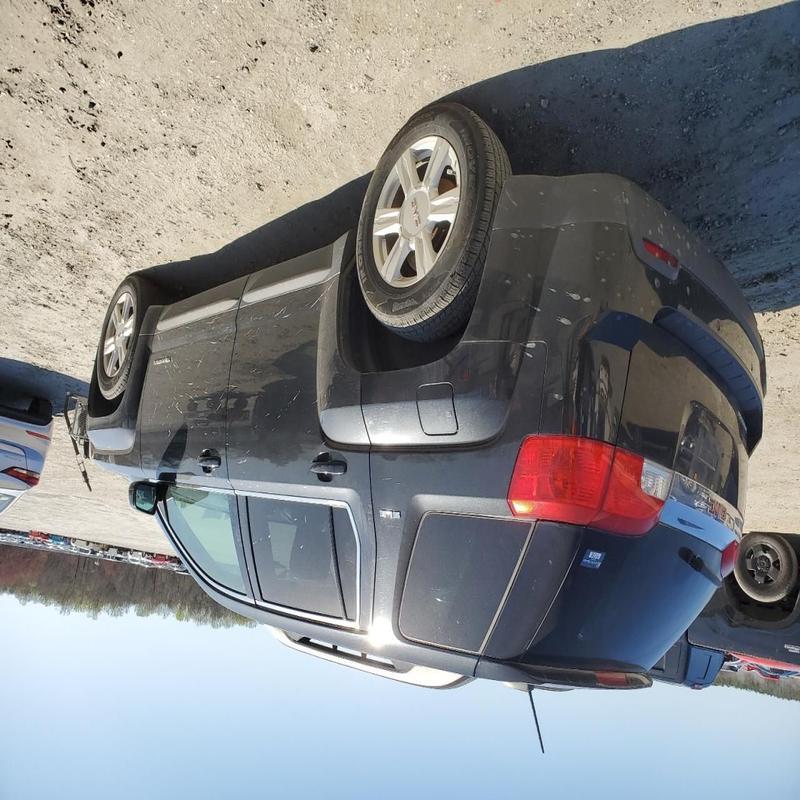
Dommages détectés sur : aile avant droite, porte avant droite, porte arrière droite, aile arrière droite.
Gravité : mineur